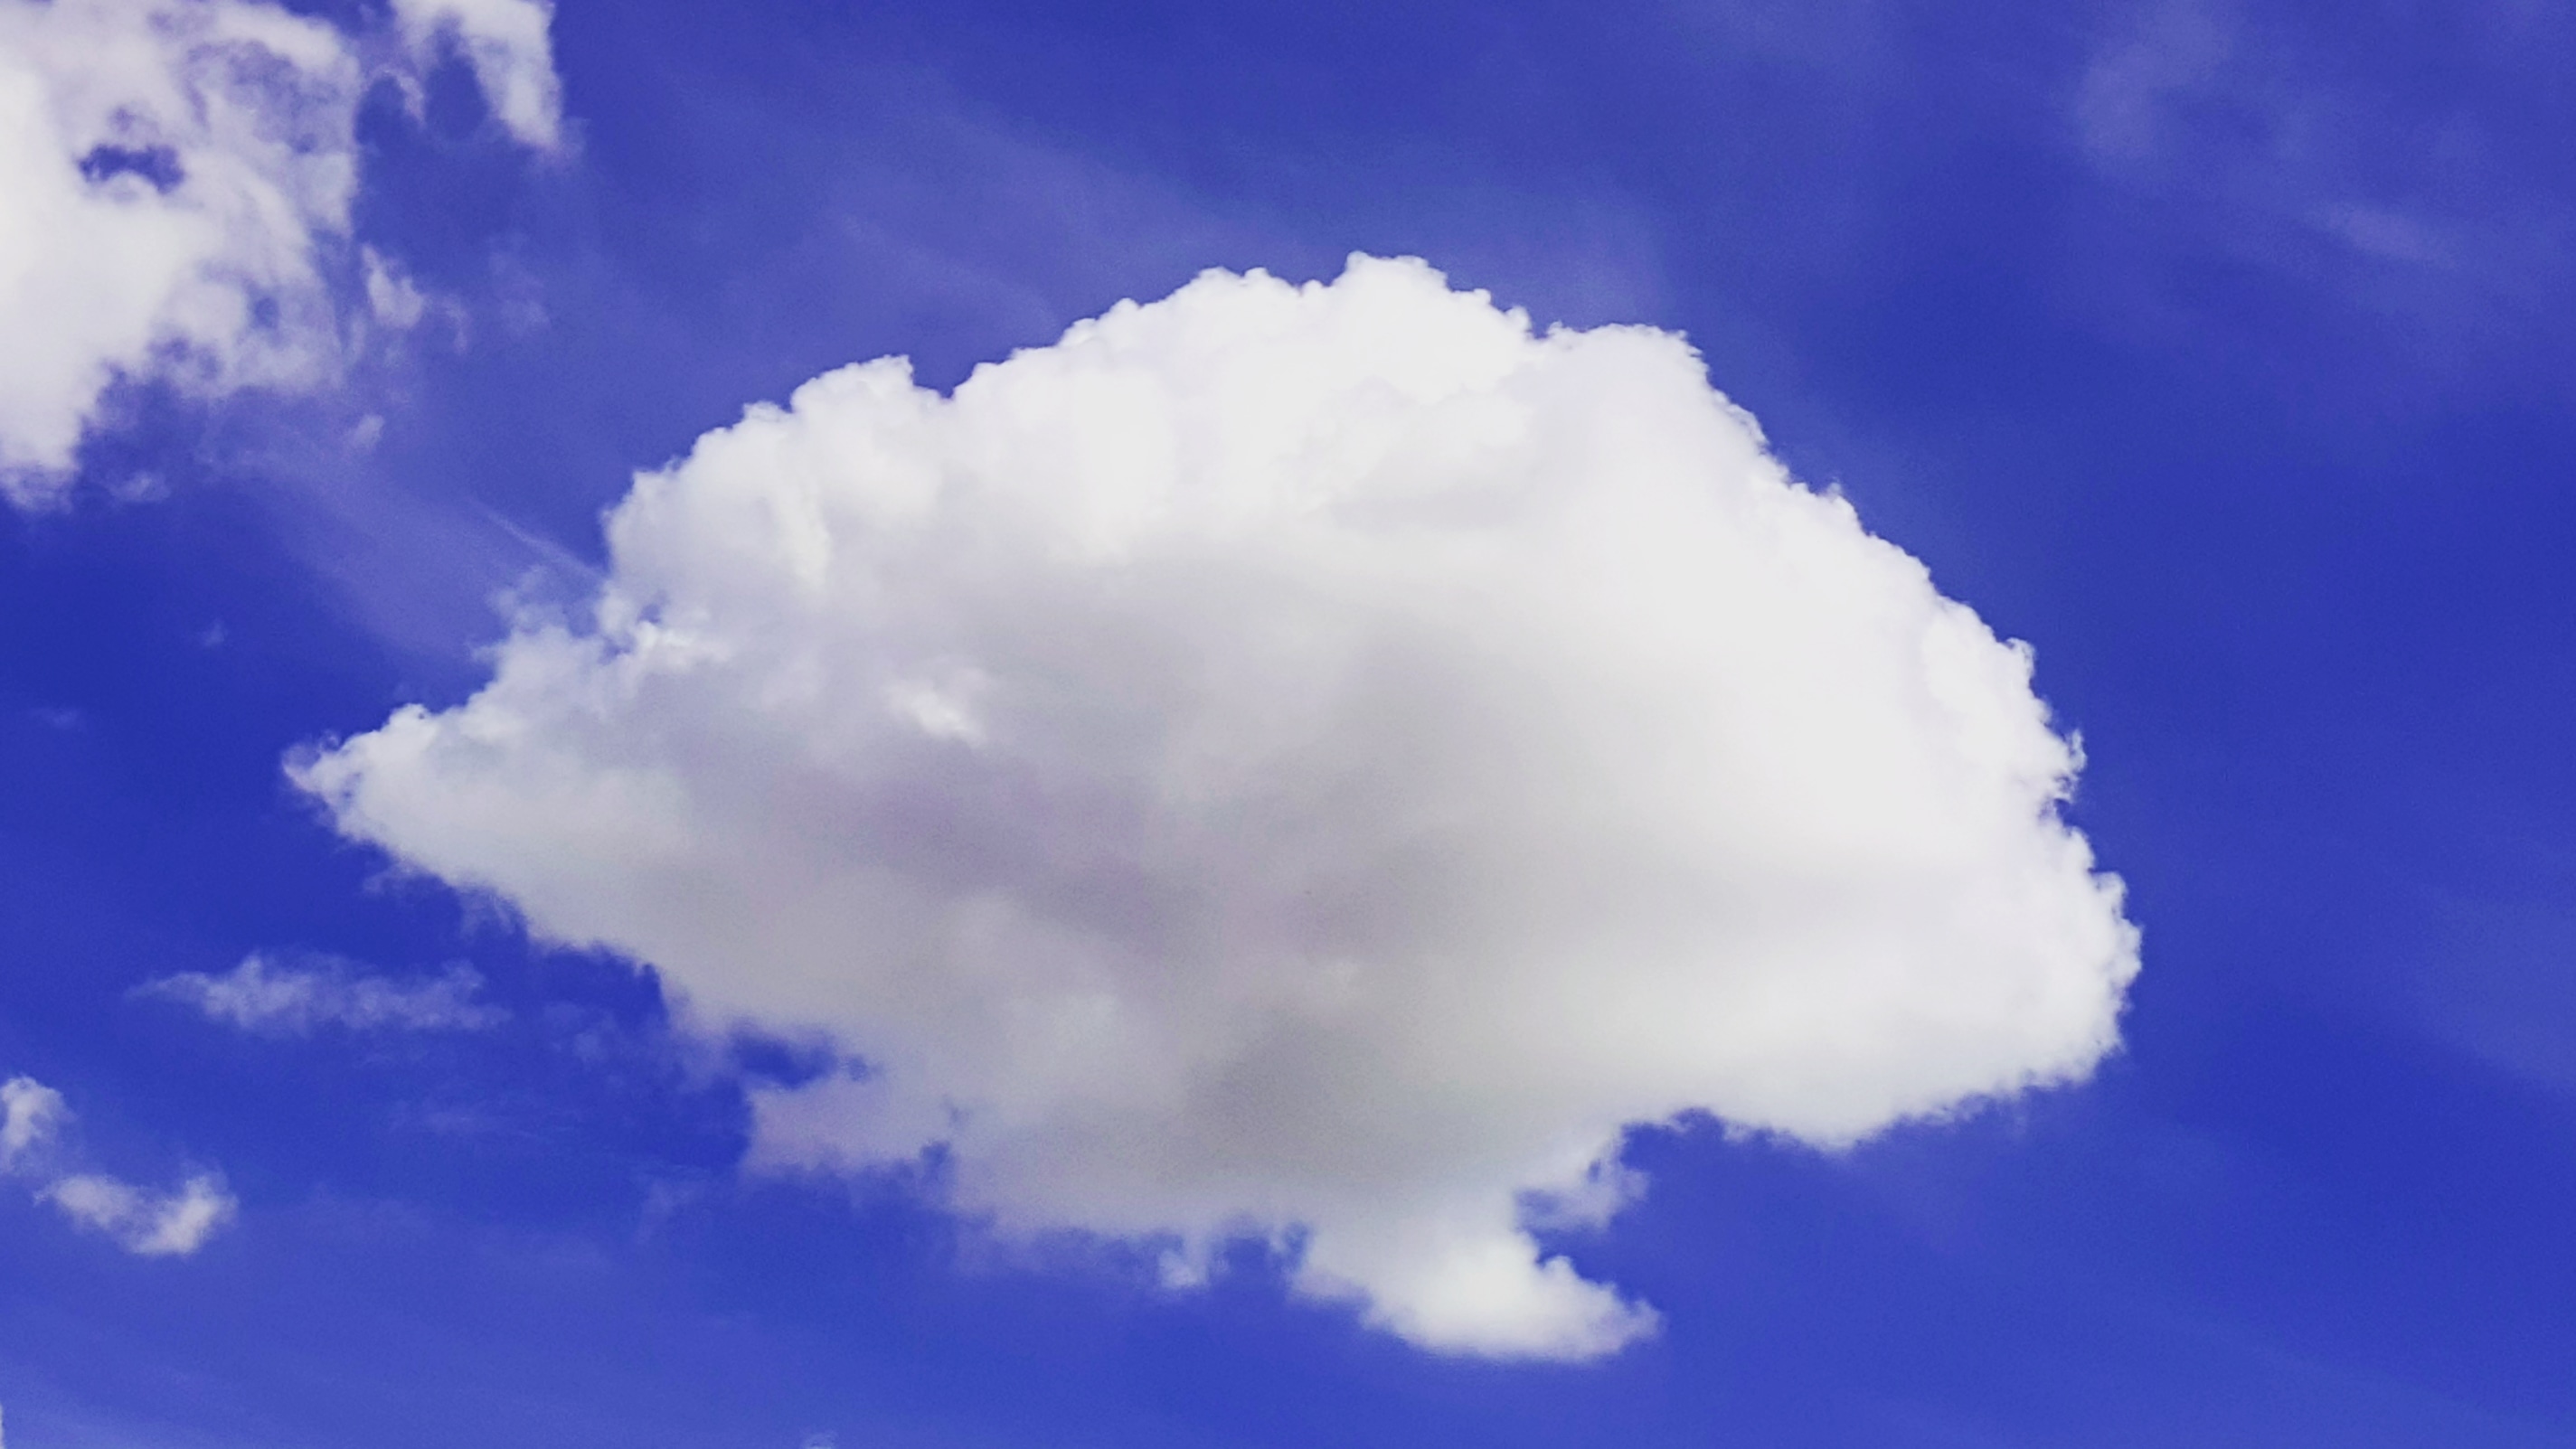
daytime, clouds, sky, cloud, cumulus, blue, atmosphere, meteorological phenomenon, atmospheric phenomenon, azure, calm, sunlight, electric blue